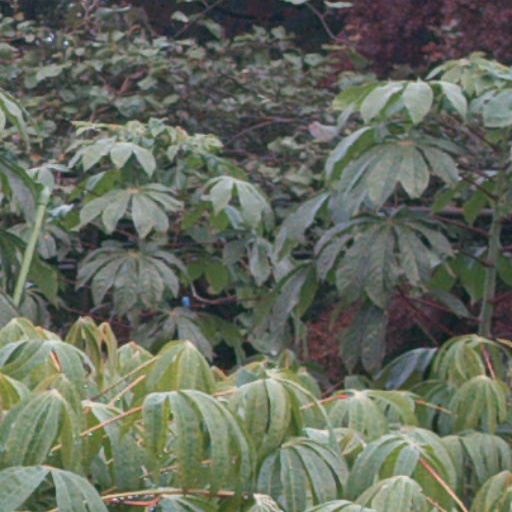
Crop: cassava